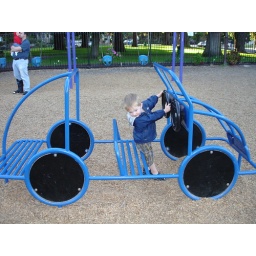
Wade in a blue car